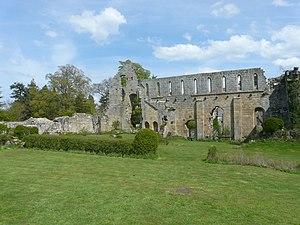
L’abbaye de Jervaulx est une ancienne abbaye cistercienne située à East Witton dans le Yorkshire du Nord, en Angleterre. Elle est fondée en 1145 par l'abbaye de Byland, et fait partie des fondations anglaises de l'ordre de Savigny, fondée par Vital de Savigny. En 1147, elle devient cistercienne quand l'ordre de Savigny décide de rejoindre l'ordre cistercien en se plaçant dans la filiation de Clairvaux. Lors de la Réforme anglaise, elle est dissoute en 1537 et son dernier abbé est pendu pour avoir participé au pèlerinage de Grâce. Propriété privée, elle est monument classé grade I depuis le 15 février 1957, et ses ruines sont visitables.